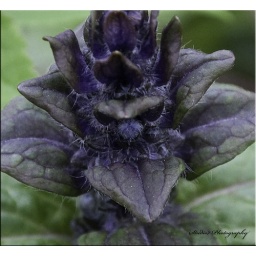
All I could see was a scary bird face in the middle of this